Daniel Sickles's leg

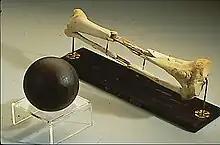
Sickles's leg bones on display

The amputated right lower leg of Union Army general Daniel Sickles, lost after a cannonball wound suffered at the Battle of Gettysburg on July 2, 1863, is displayed at the National Museum of Health and Medicine.